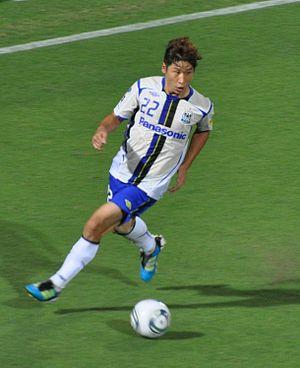
Lee Keun-ho est un footballeur sud-coréen né à Incheon le 11 avril 1985.